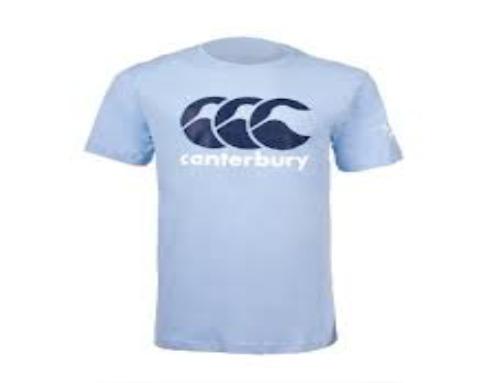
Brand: Canterbury
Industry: Clothes